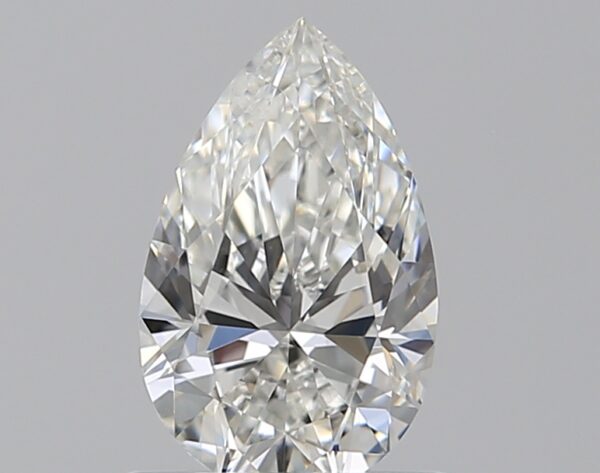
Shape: pear
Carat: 0.7
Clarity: VVS1
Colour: G
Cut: EX
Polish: EX
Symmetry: VG
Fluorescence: N
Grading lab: GIA
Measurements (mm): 7.84 x 4.9 x 2.97